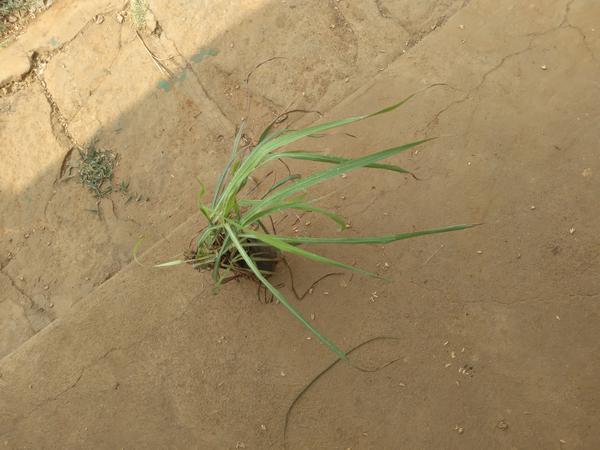
Plant: Lemon_grass